Swabian children

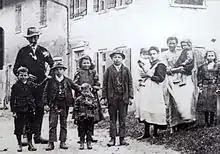
Swabian children from Graubünden at Arnach (1907)

The Swabian children (German: "Schwabenkinder") were peasant children from poor families in the Alps of Austria and Switzerland who went to find work on farms in Upper Swabia and the Swabian Jura. Usually they were sent by their parents to become seasonal workers. They were taken in spring and brought to the child markets in Germany, mainly in Upper Swabia, where they would be purchased or "rented" by farmers for the season. This use of children as workers was most widespread in the 19th century.